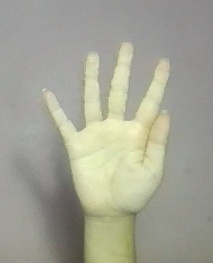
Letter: sheen